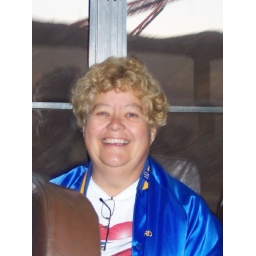
On the bus coming home from precinct walking in Sacramento for Senator Machado